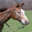
Label: horse